Danial Hakimi

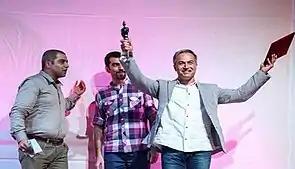

Hakimi was born in Shahrud, Iran. He graduated from Radio acting school in Iran, and studied Acting with Hamid Samandarian. He started his professional acting career by playing as Oceanus, in Prometheus Bound tragedy and performed in many notable roles on stage. He went on to film work, beginning with ", followed by and " Hakimi, had successful performances in many Television series including "", "Reign of Love", "", "", "", and "".